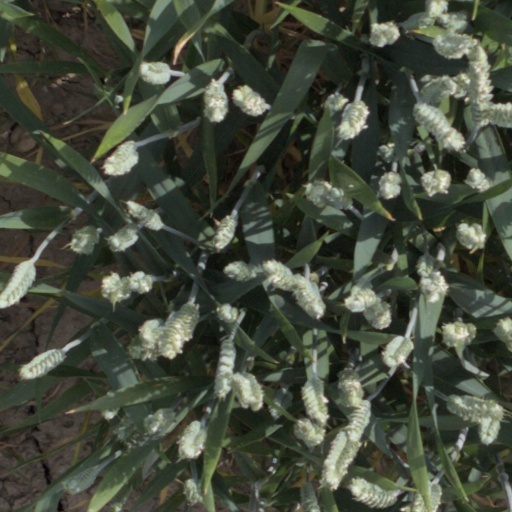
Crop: wheat